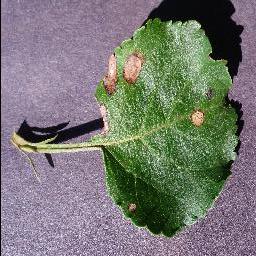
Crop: apple
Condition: black_rot